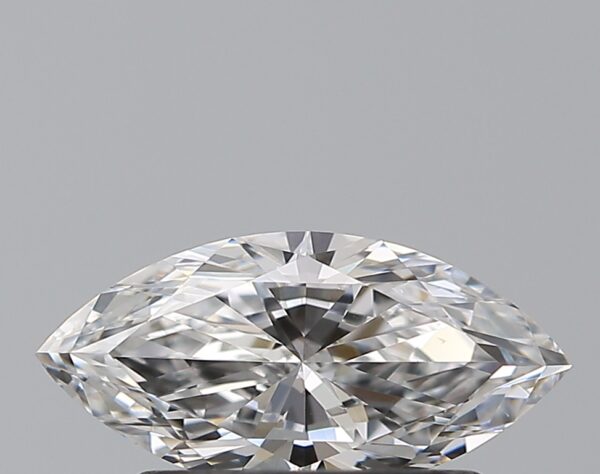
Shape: marquise
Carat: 0.5
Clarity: VS1
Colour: D
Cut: VG
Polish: EX
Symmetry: VG
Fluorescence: ST
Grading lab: GIA
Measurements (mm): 8.41 x 4.07 x 2.42